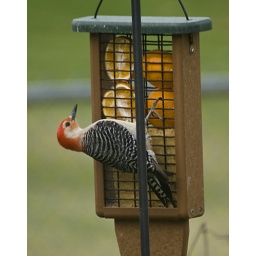
Red bellied woodpecker enjoying oranges in the suet feeder which were put out for the oriole.